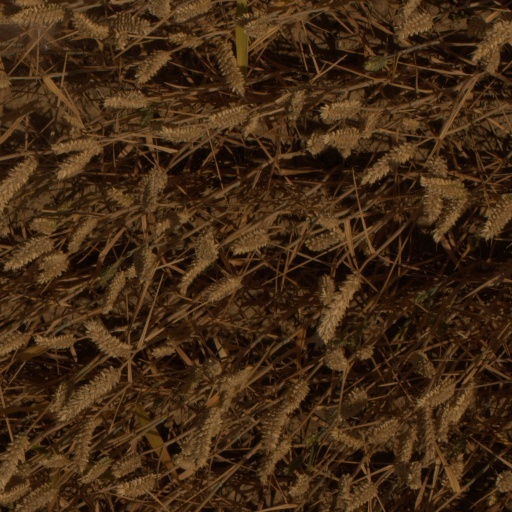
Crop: wheat